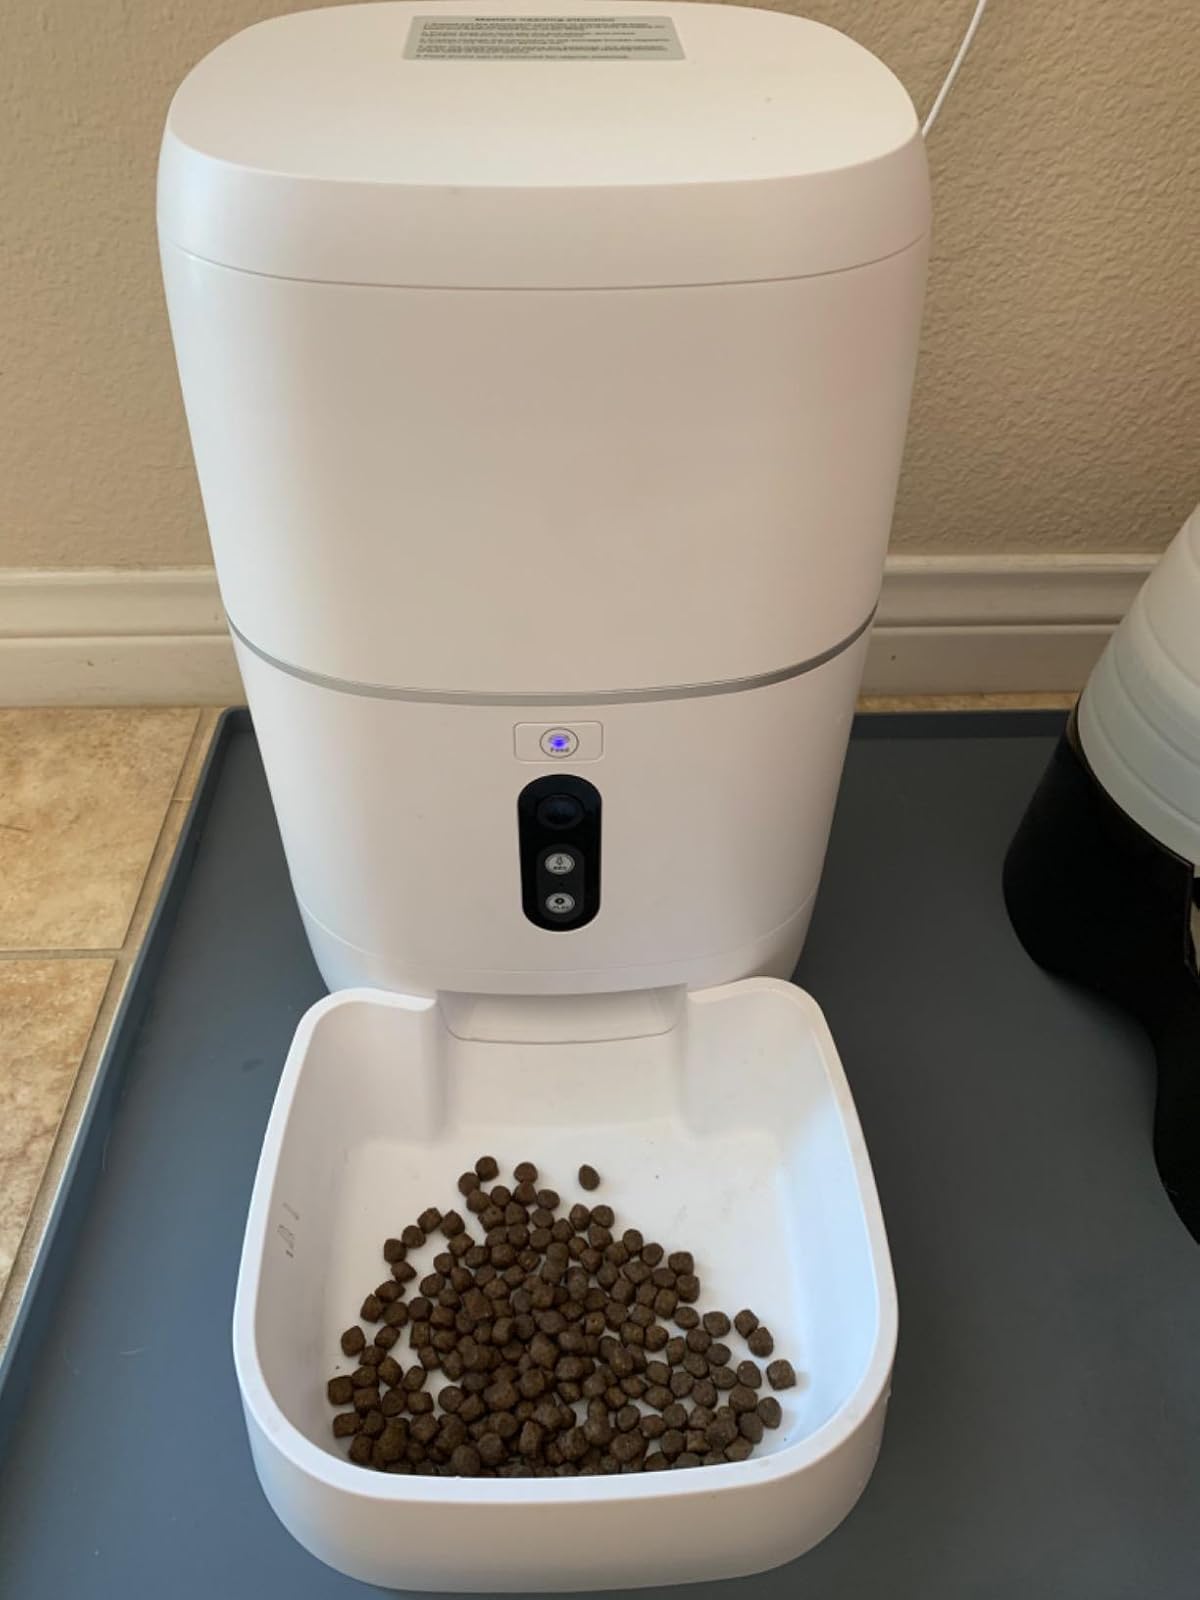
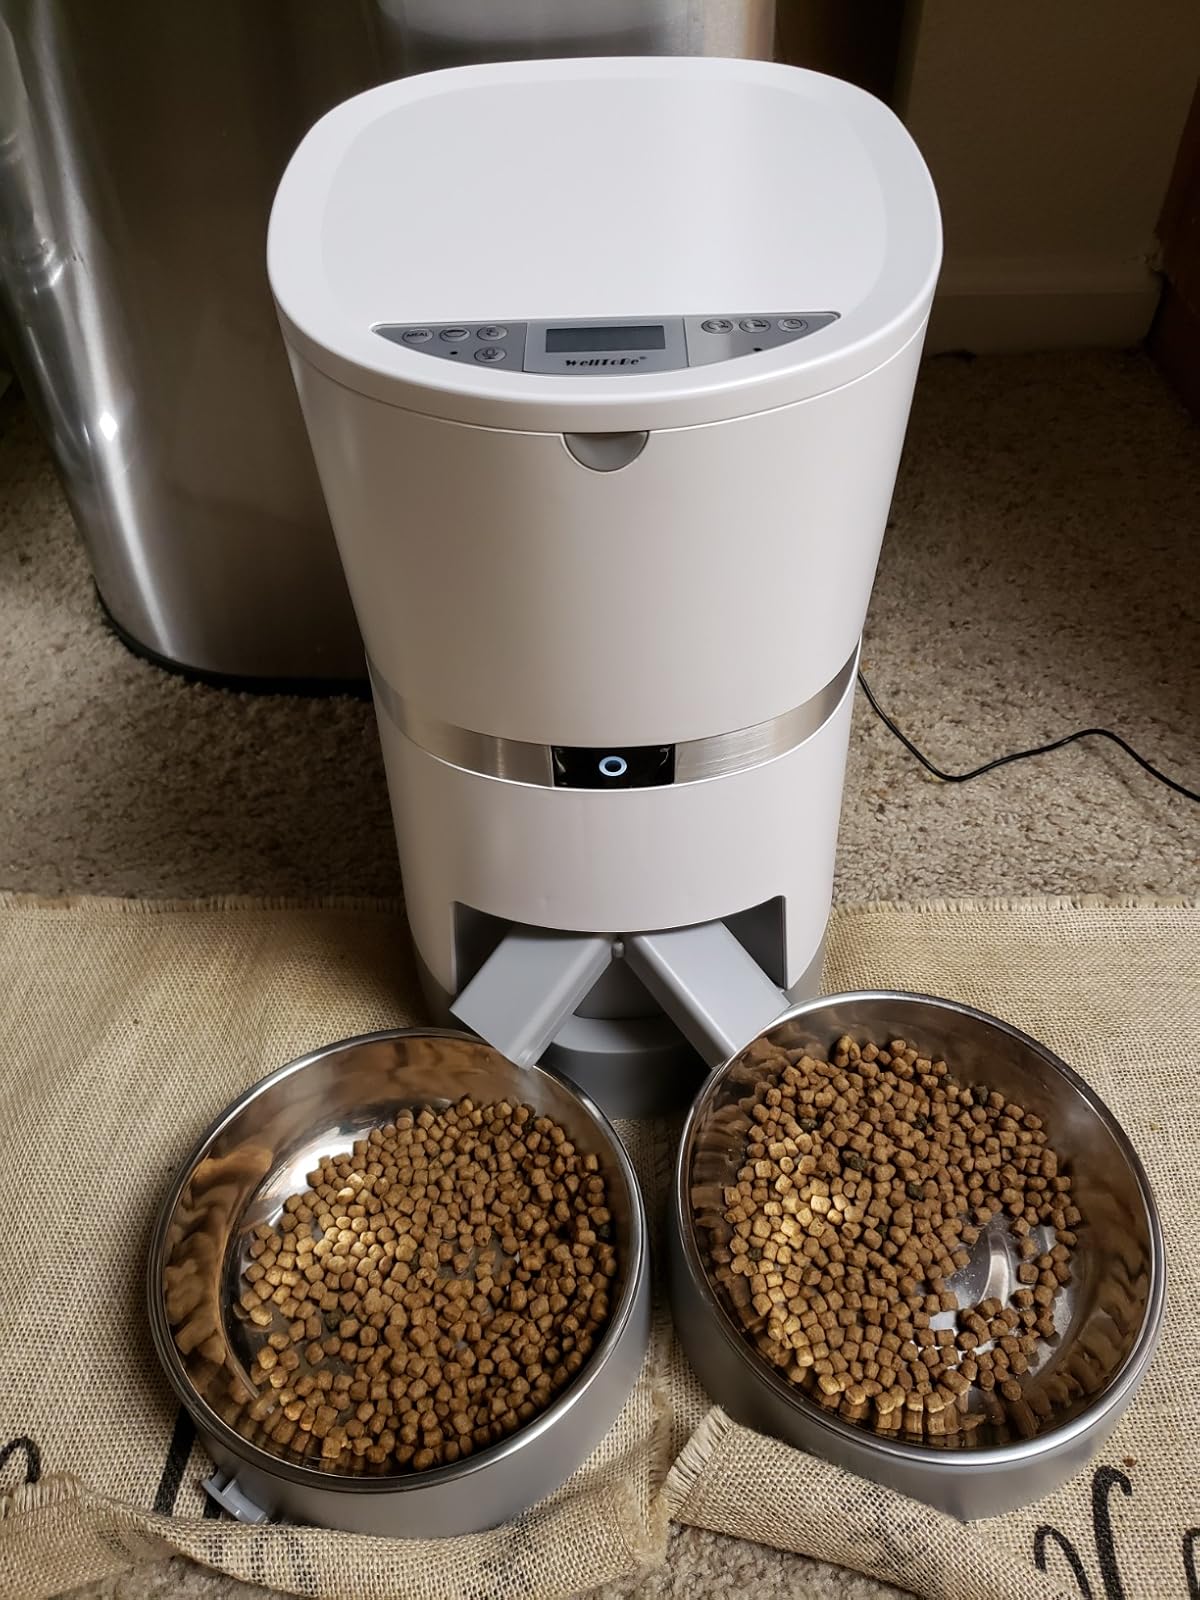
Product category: items_feeder
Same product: no